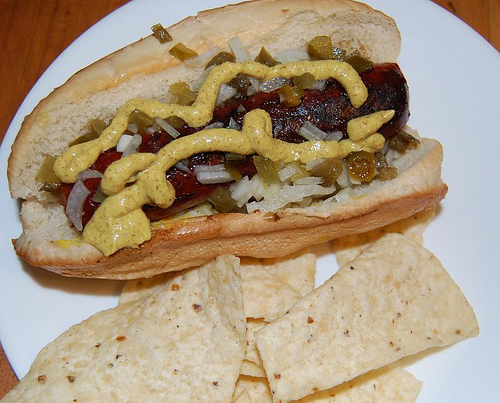
user: Given an image and a question. Answer the question in a short answer. Question: What kind of chips are these? Short Answer:
assistant: tortilla